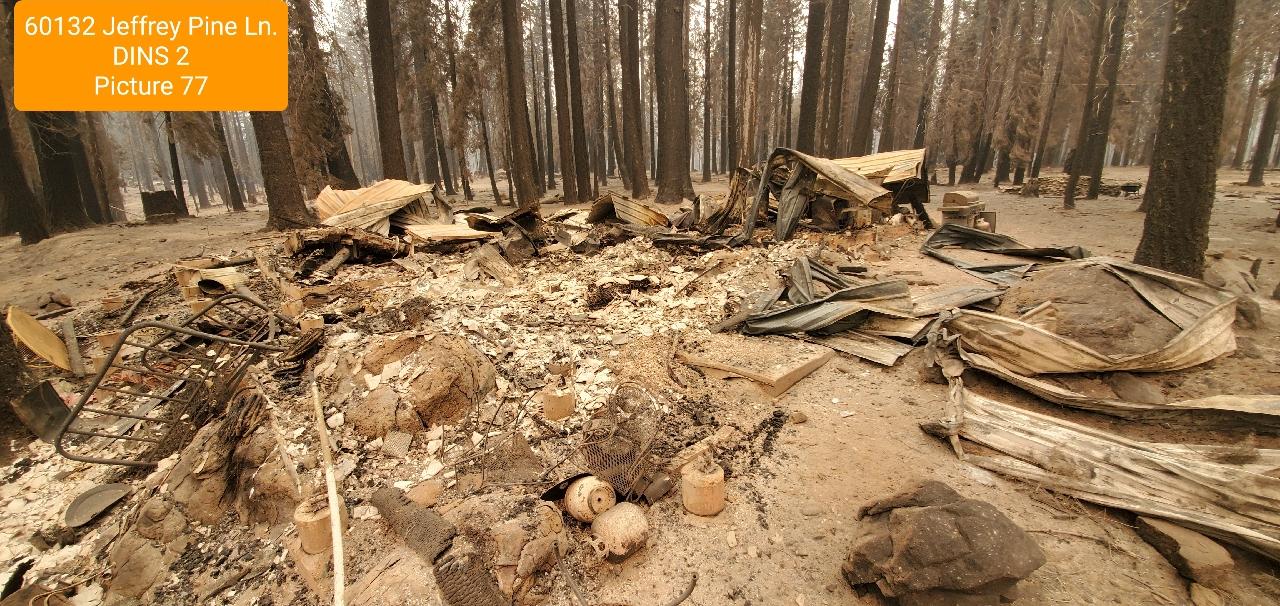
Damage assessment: destroyed